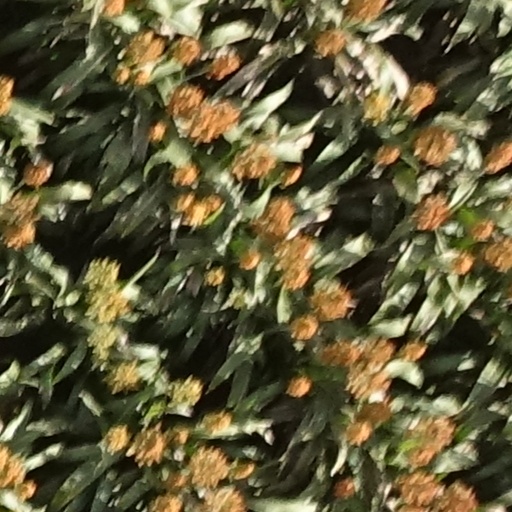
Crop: sorghum